Jim Hood

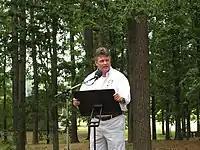
Jim Hood in 2007.

Working with the National Association of Attorneys General and Entertainment lobby groups, Hood has been pushing Google since 2013 to prevent use of the company's search engine to find drugs that require a prescription and copyright infringing content. In December 2014, Google sued Hood in federal court, seeking to block a 79-page subpoena from the attorney general for violating First and Fourth Amendments rights. The Attorney General filed a motion to dismiss Google's motion on January 12, 2015. Both parties later agreed to freeze their motions and not enforce the subpoena until March 6, 2015. A U.S. District Judge granted Google's request for a preliminary injunction on March 2, 2015 putting on hold the pending subpoena and ordering Attorney General Hood to hand over information requested by Google. An appeals court has overturned the preliminary injunction on procedural grounds and allowed the subpoena, though it also criticized the broad nature Hood's original subpoena and the lack of any specific associated investigation. In July 2016, Google and Hood agreed to dismiss their respective lawsuits and subpoenas. The Attorney General and Google agreed to "endeavor to collaborate in addressing the harmful consequences of unlawful and/or dangerous online content".